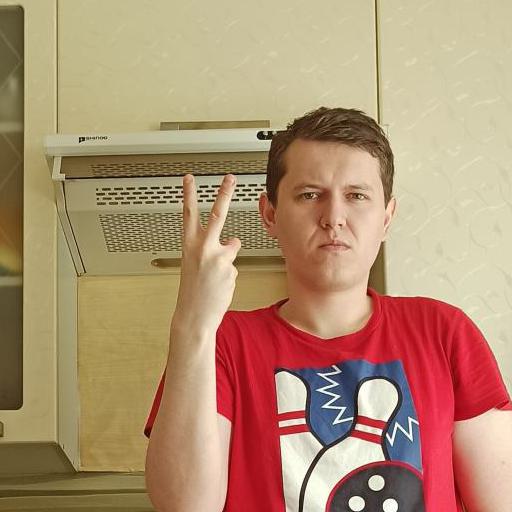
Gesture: peace_inverted